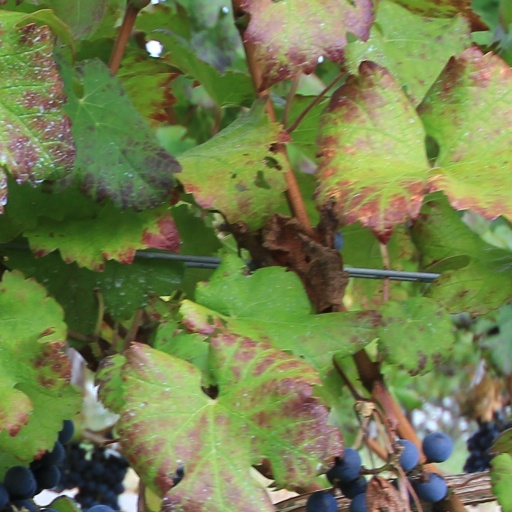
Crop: grape